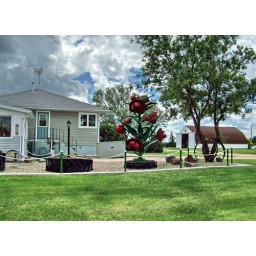
Large colourful metal flower rose sculpture in front yard of a house.Seen in the village of Pennant.Rural Municipality of Riverside.Saskatchewan in June 2010.